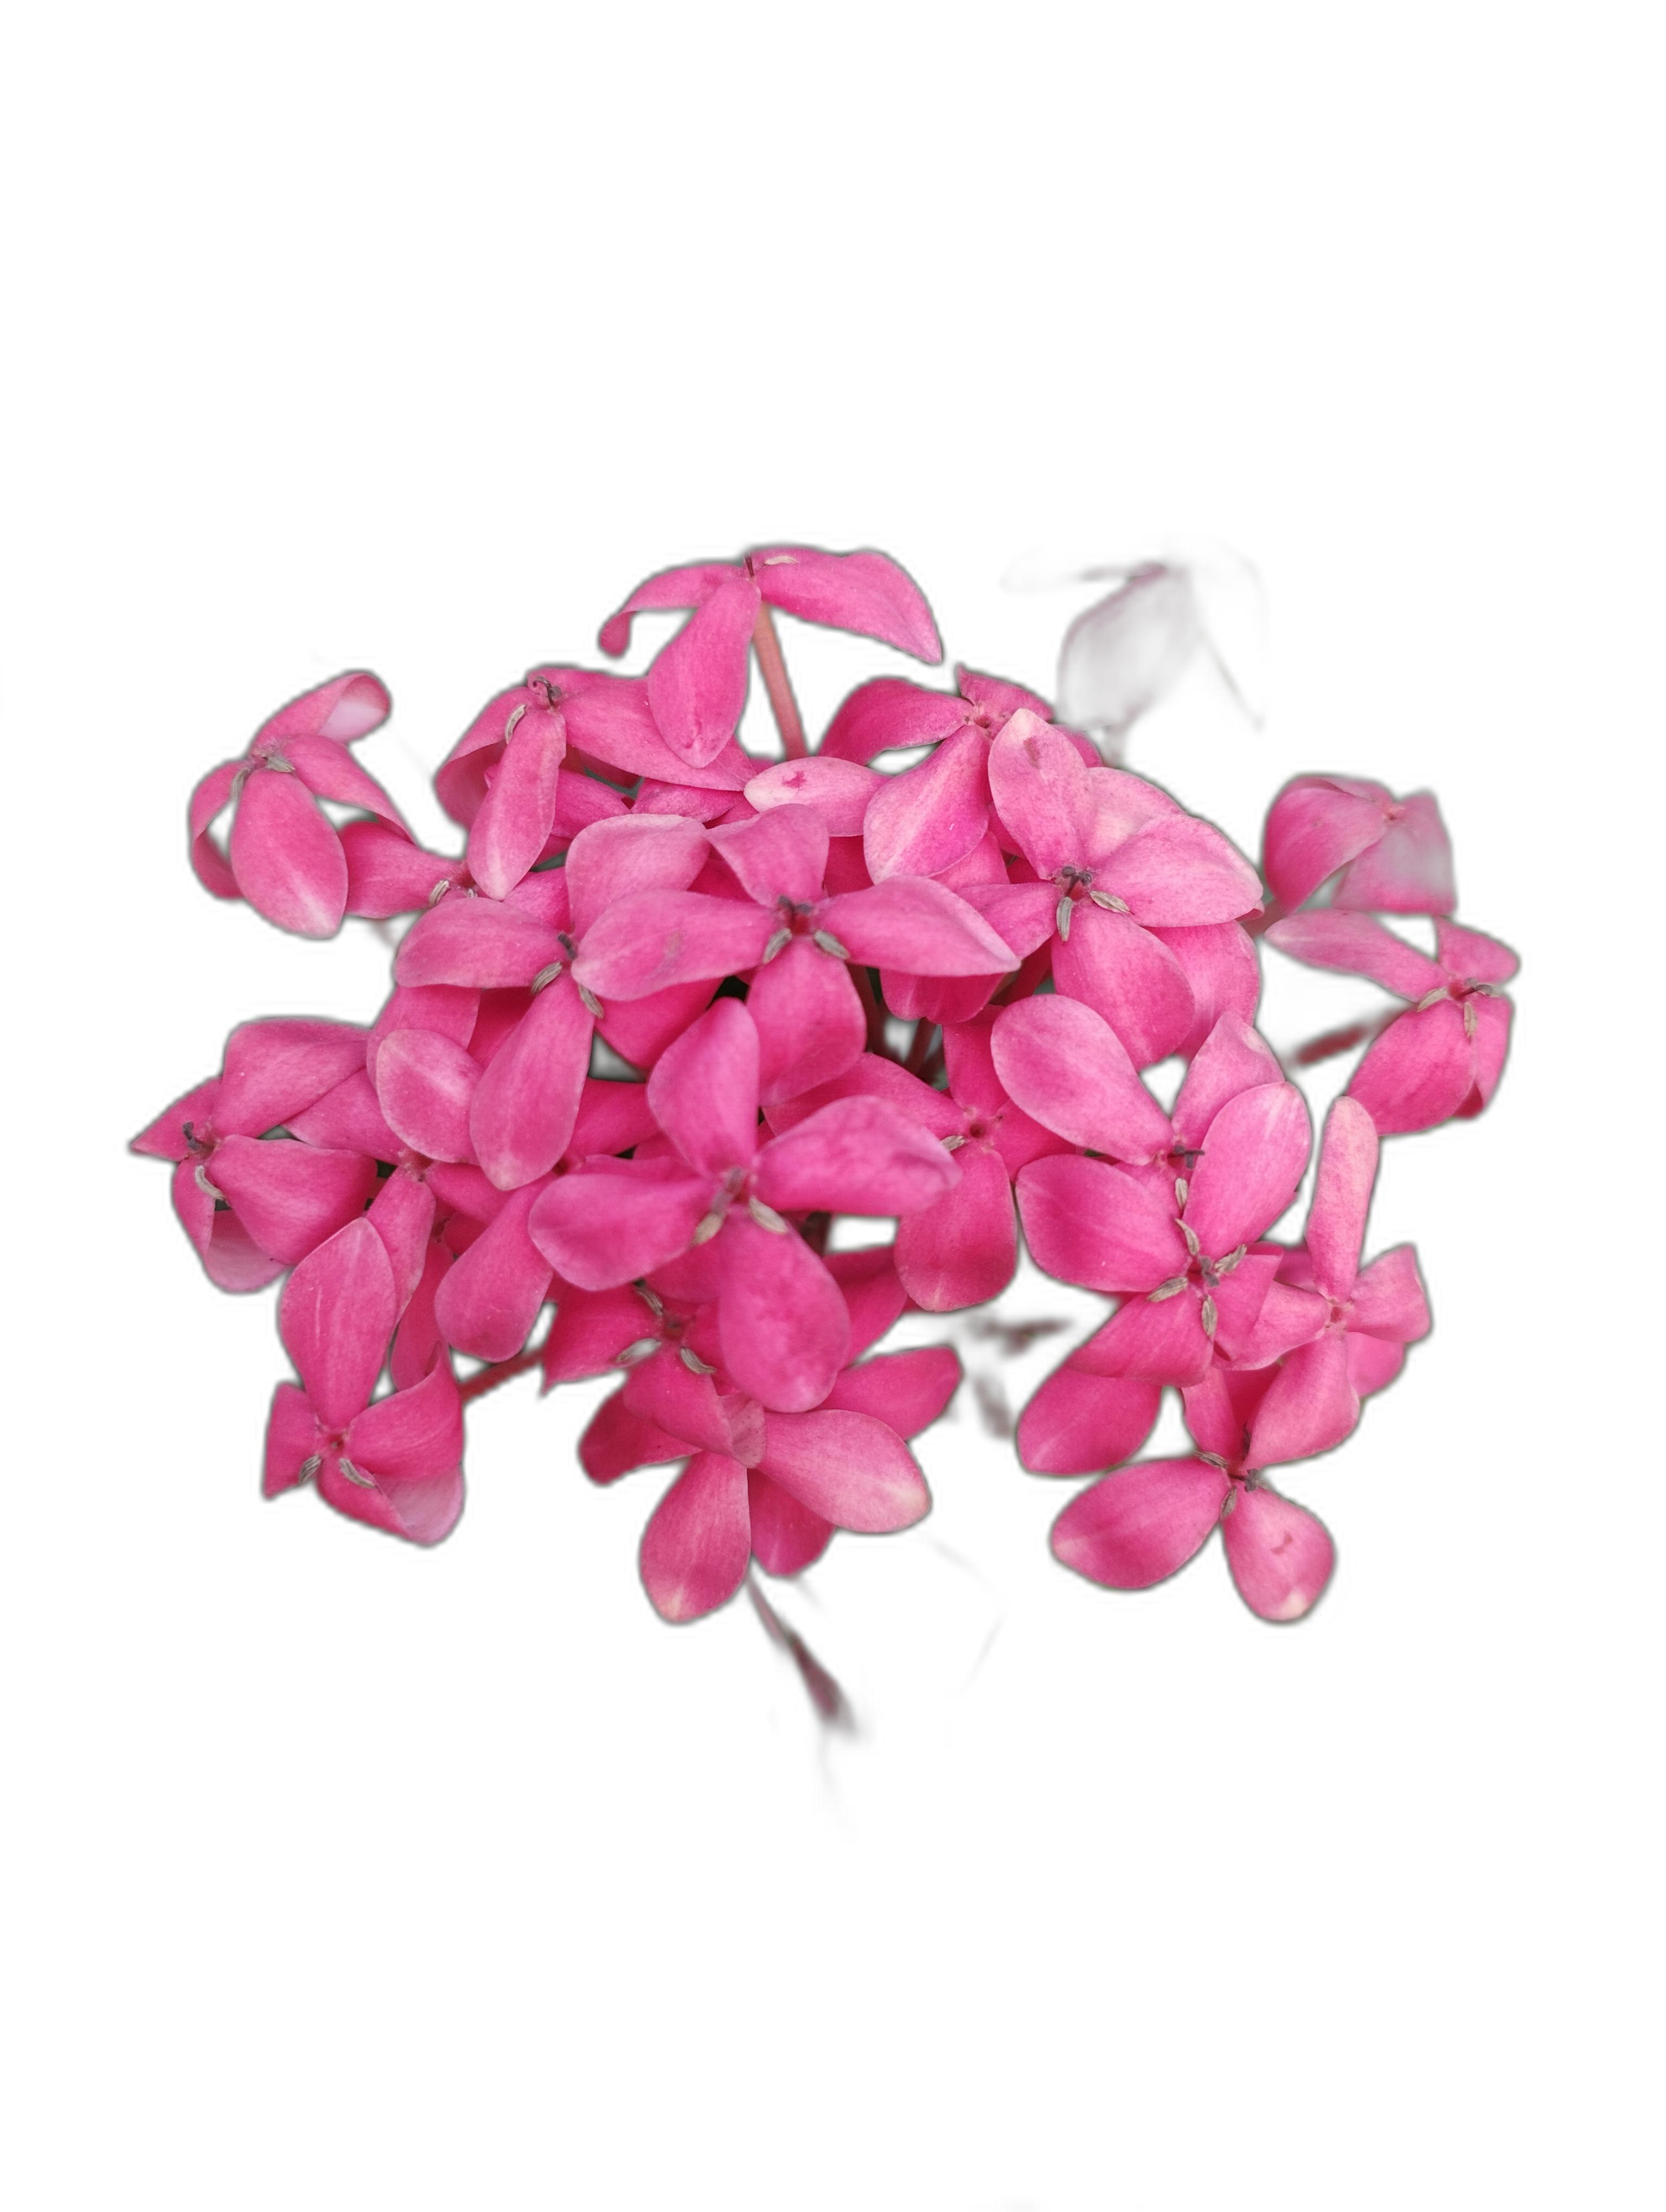
Label: Jungle geranium